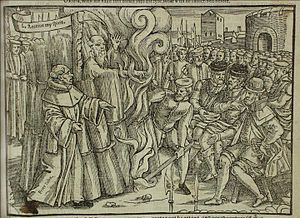
Thomas Cranmer / Henrettelse
Cranmers martyrium, i John Foxes bog fra 1563.
Thomas Cranmer var ærkebiskop af Canterbury under kongerne Henrik 8. og Edvard 6.